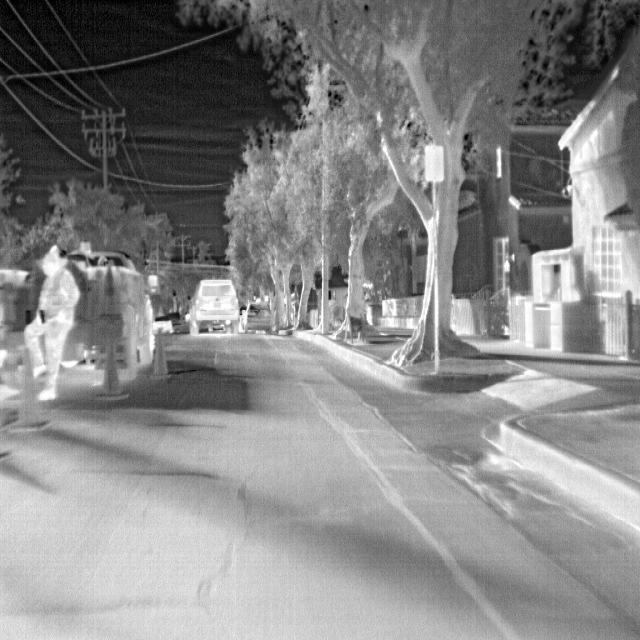
Detected objects:
label: person